New Mexico State Road 6

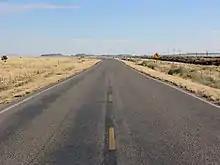
NM 6 by Rio Puerco

New Mexico State Road 6 (NM 6) is an east–west state highway in the state of New Mexico. NM 6's western terminus is at Interstate 40 (I-40) west of Albuquerque, and the eastern terminus is at NM 47 in Los Lunas.